David Johnson (tight end)

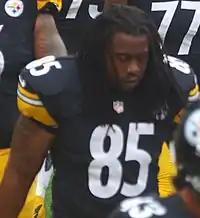
Johnson with the Pittsburgh Steelers in 2013

David Johnson (born August 26, 1987) is an American former professional football player who was a tight end and fullback in the National Football League (NFL). He played college football for Arkansas State Red Wolves, twice earning All-Sun Belt Conference honors. Johnson was selected by the Pittsburgh Steelers in the seventh round (241st overall) of the 2009 NFL draft. He was also a member of the San Diego Chargers.